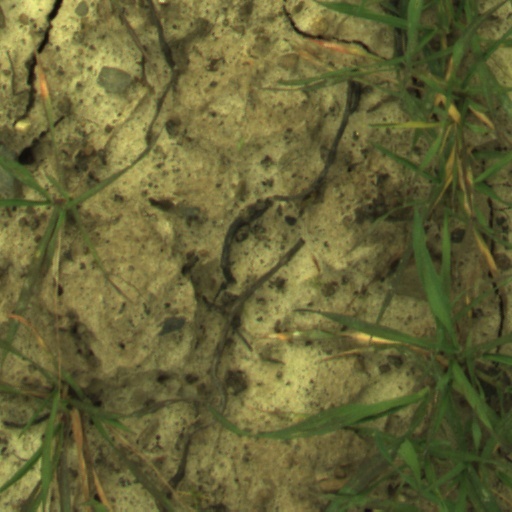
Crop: wheat